Sergey Padyukov

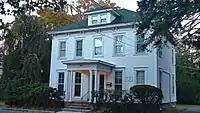
Last address of Sergey Padyukov, 610 Main Street, Toms River, New Jersey.

Sergey Padyukov and his older brother, Arkady, were members of National Alliance of Russian Solidarists, known as NTS. Arkady Padyukov was arrested and executed by NKVD in 1943 in Smolensk Oblast. Later, in USA, as a human rights activist, Sergey Padyukov was serving as an expert for American Security Council Foundation and Republican National Committee. He was a board member of Young Americans for Freedom Organization and a member of the Congress of Russian Americans.